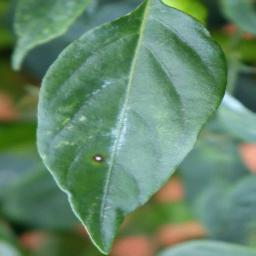
Label: cercospora